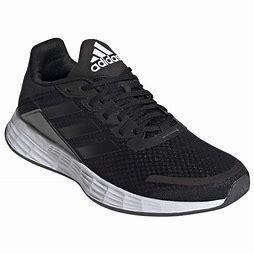
Brand: Adidas
Model: Duramo SL Lauf